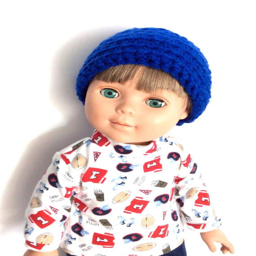
he 'll need a warm hat for winter .